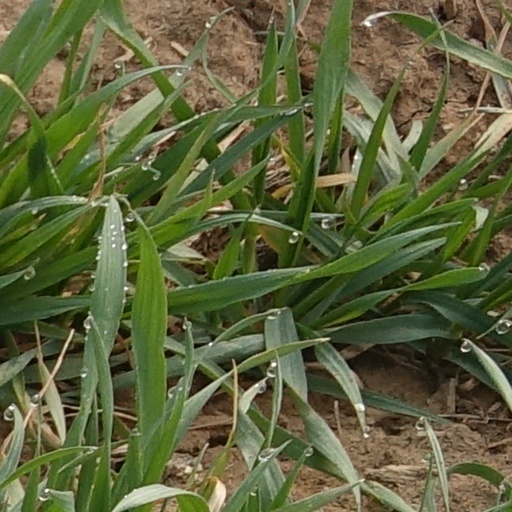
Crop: wheat